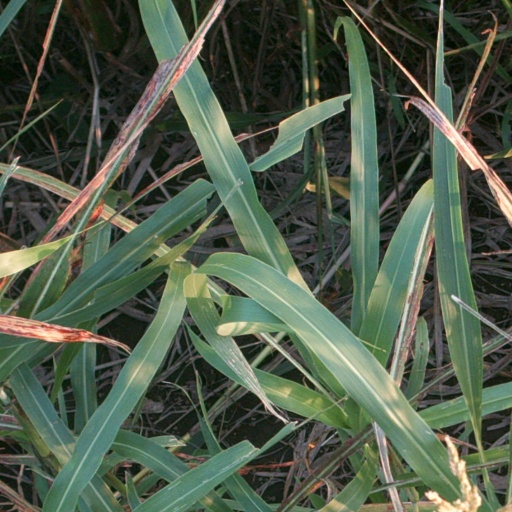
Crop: sorghum